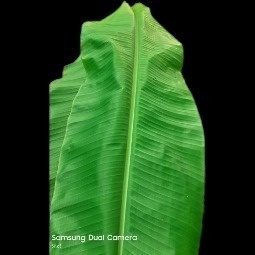
Label: Calcium